Provinces of New Zealand

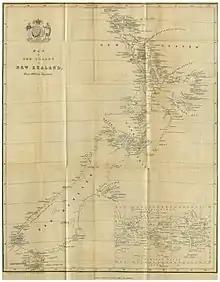
Map of the Colony of New Zealand in 1842, naming the North Island "New Ulster", South Island "New Munster" and Stewart Island "New Leinster."

Following the Treaty of Waitangi in 1840, New Zealand became a British colony, initially as part of New South Wales.